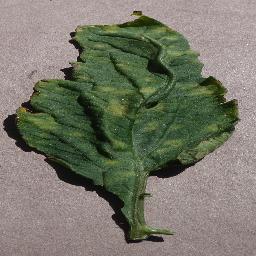
Label: Tomato___Leaf_Mold